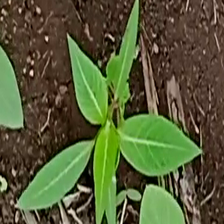
Weed species: Moti_dudhi(Euphorbia_geneculata_L)